Hawks family

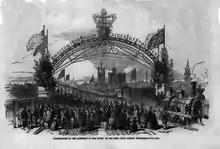
The inauguration of the High Level Bridge by HM Queen Victoria on 28 September 1849

The Hawks company was established by William Hawks (1708 – 1755), who worked for Sir Ambrose Crowley, Sheriff of London. In the late 1740s, Hawks established along the waste ground of the river at Gateshead a set of workshops which, when Hawks died (at Gateshead on 23 February 1755) were inherited by his eldest son, also William Hawks (bapt. 1730 - d. 1810), who, with his first wife, Elizabeth Dixon, established the Hawks' international industrial empire. William (d. 1810) in 1770 partnered with Thomas Longridge (bapt. 1751, d. 1803) and acquired a plating forge at Beamish, County Durham, which was the first of four separate metalworking sites operated by Hawks and Longridge along Beamish Burn. In the 1780s, a forge at Lumley, in County Durham, and slitting and rolling mills, on the River Blyth in Northumberland, were acquired by the company.